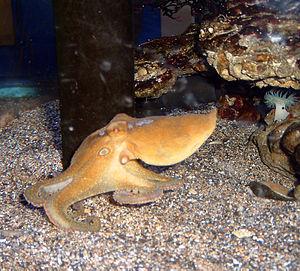
Octopus est un genre de mollusques de l'ordre des octopodes.